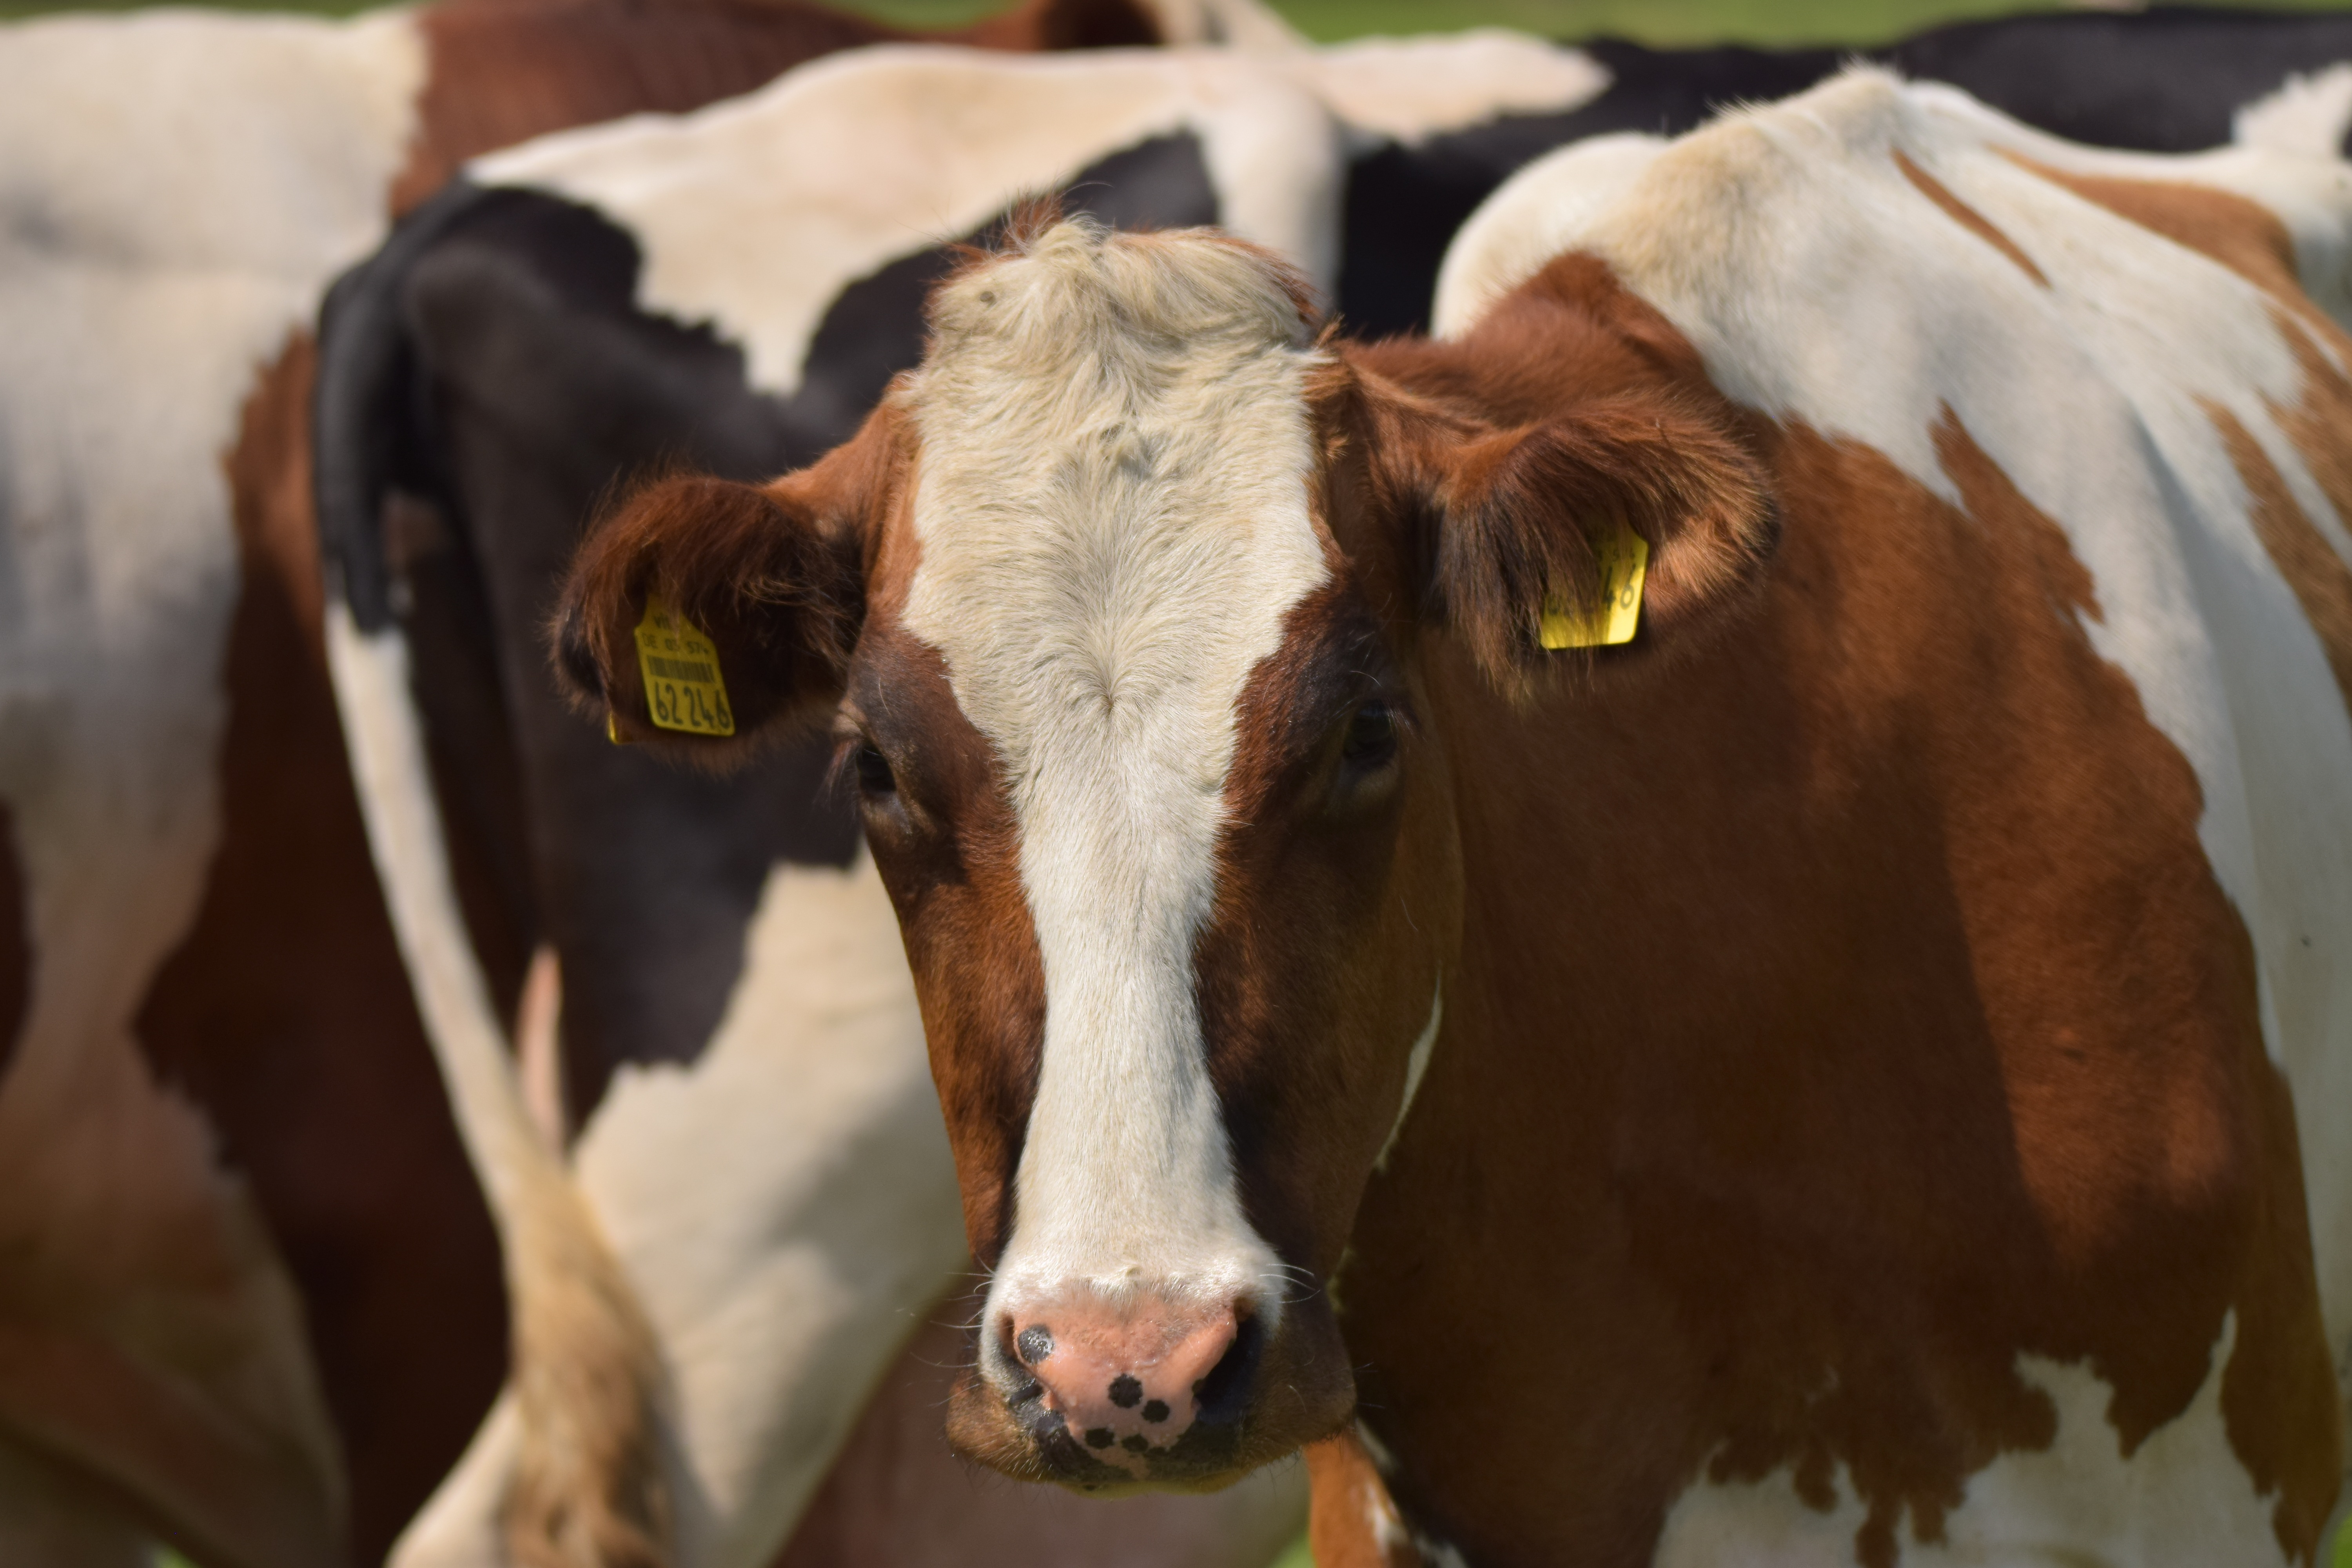
landscape, nature, food, cow, cattle, pasture, mammal, agriculture, beef, cows, animals, ruminant, milk cow, dairy cow, dairy cows, cattle like mammal, mustang horse